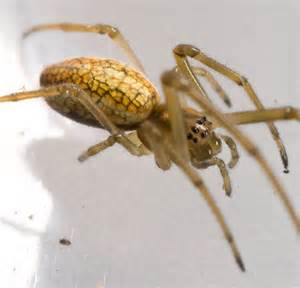
Label: ragno